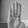
ASL letter: B